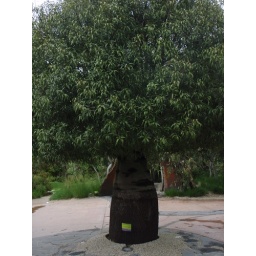
Unusually fat trunk--this is how the tree conserve the water in dry condition. Royal botanic garden, Melbourne.